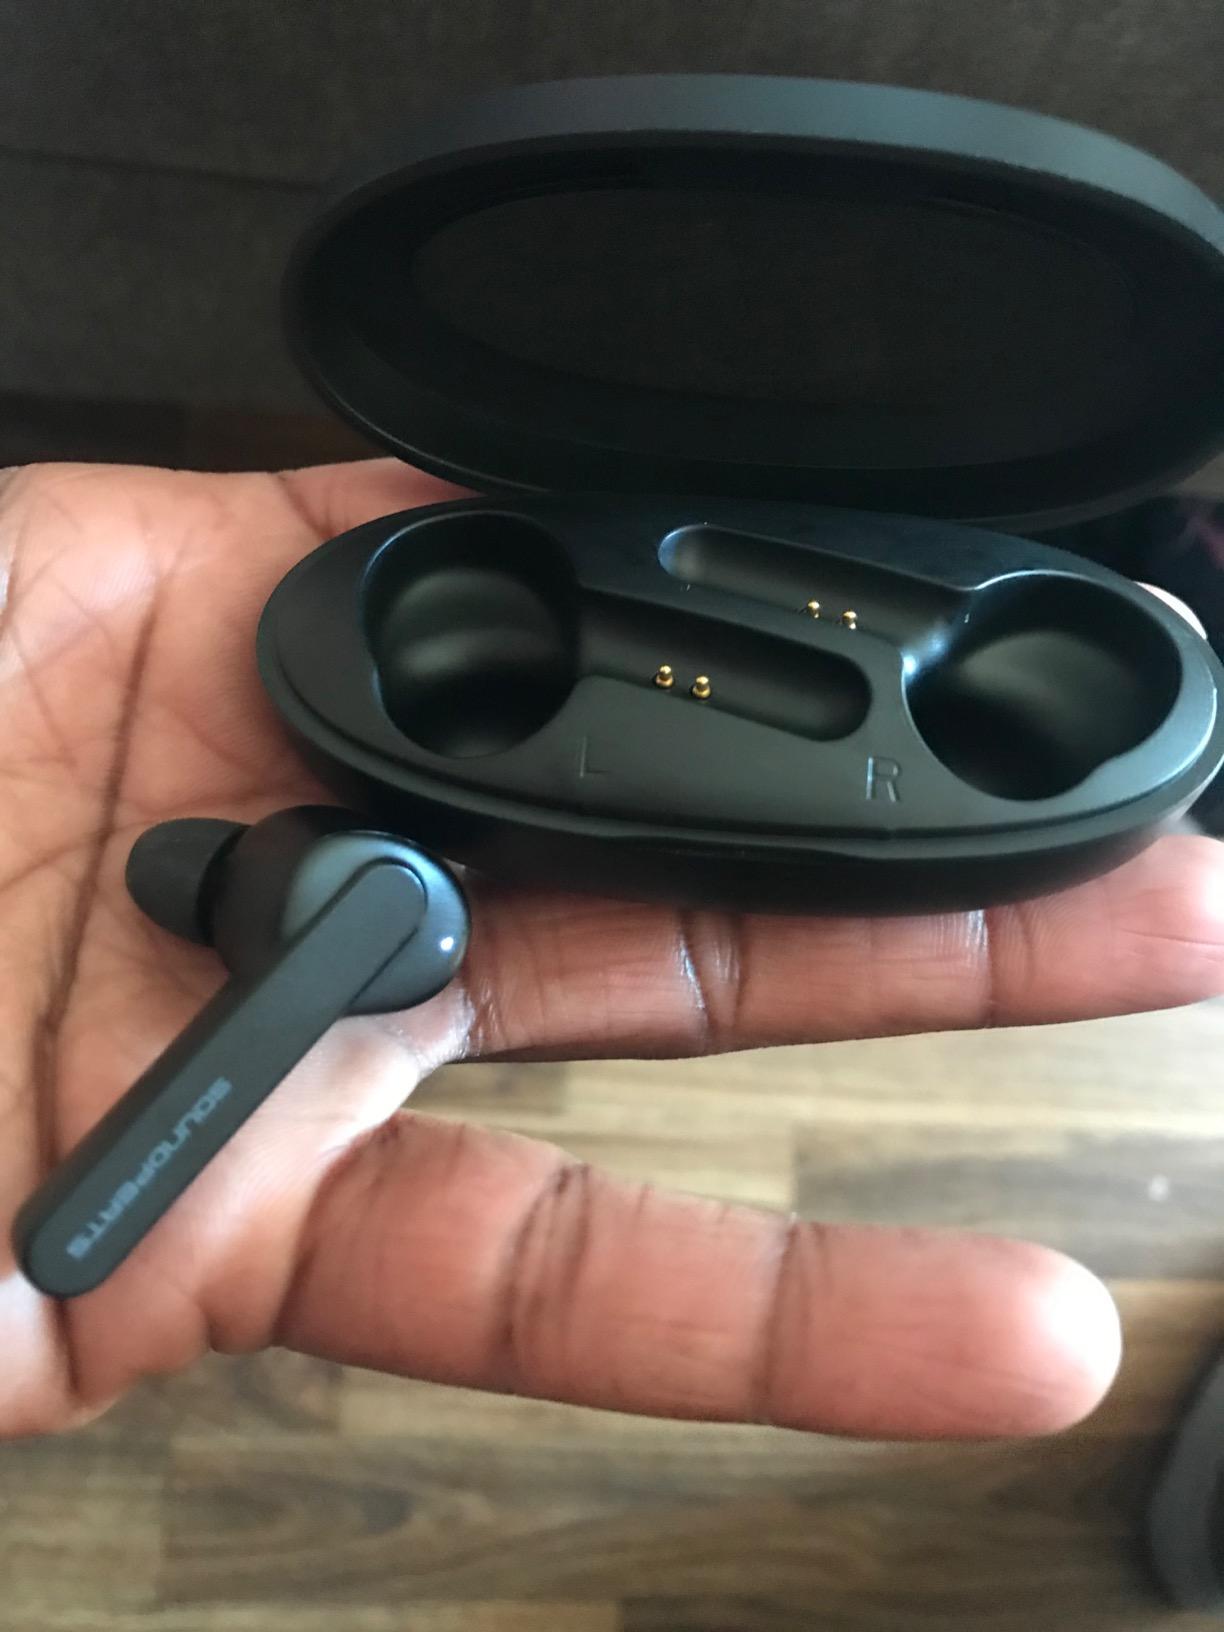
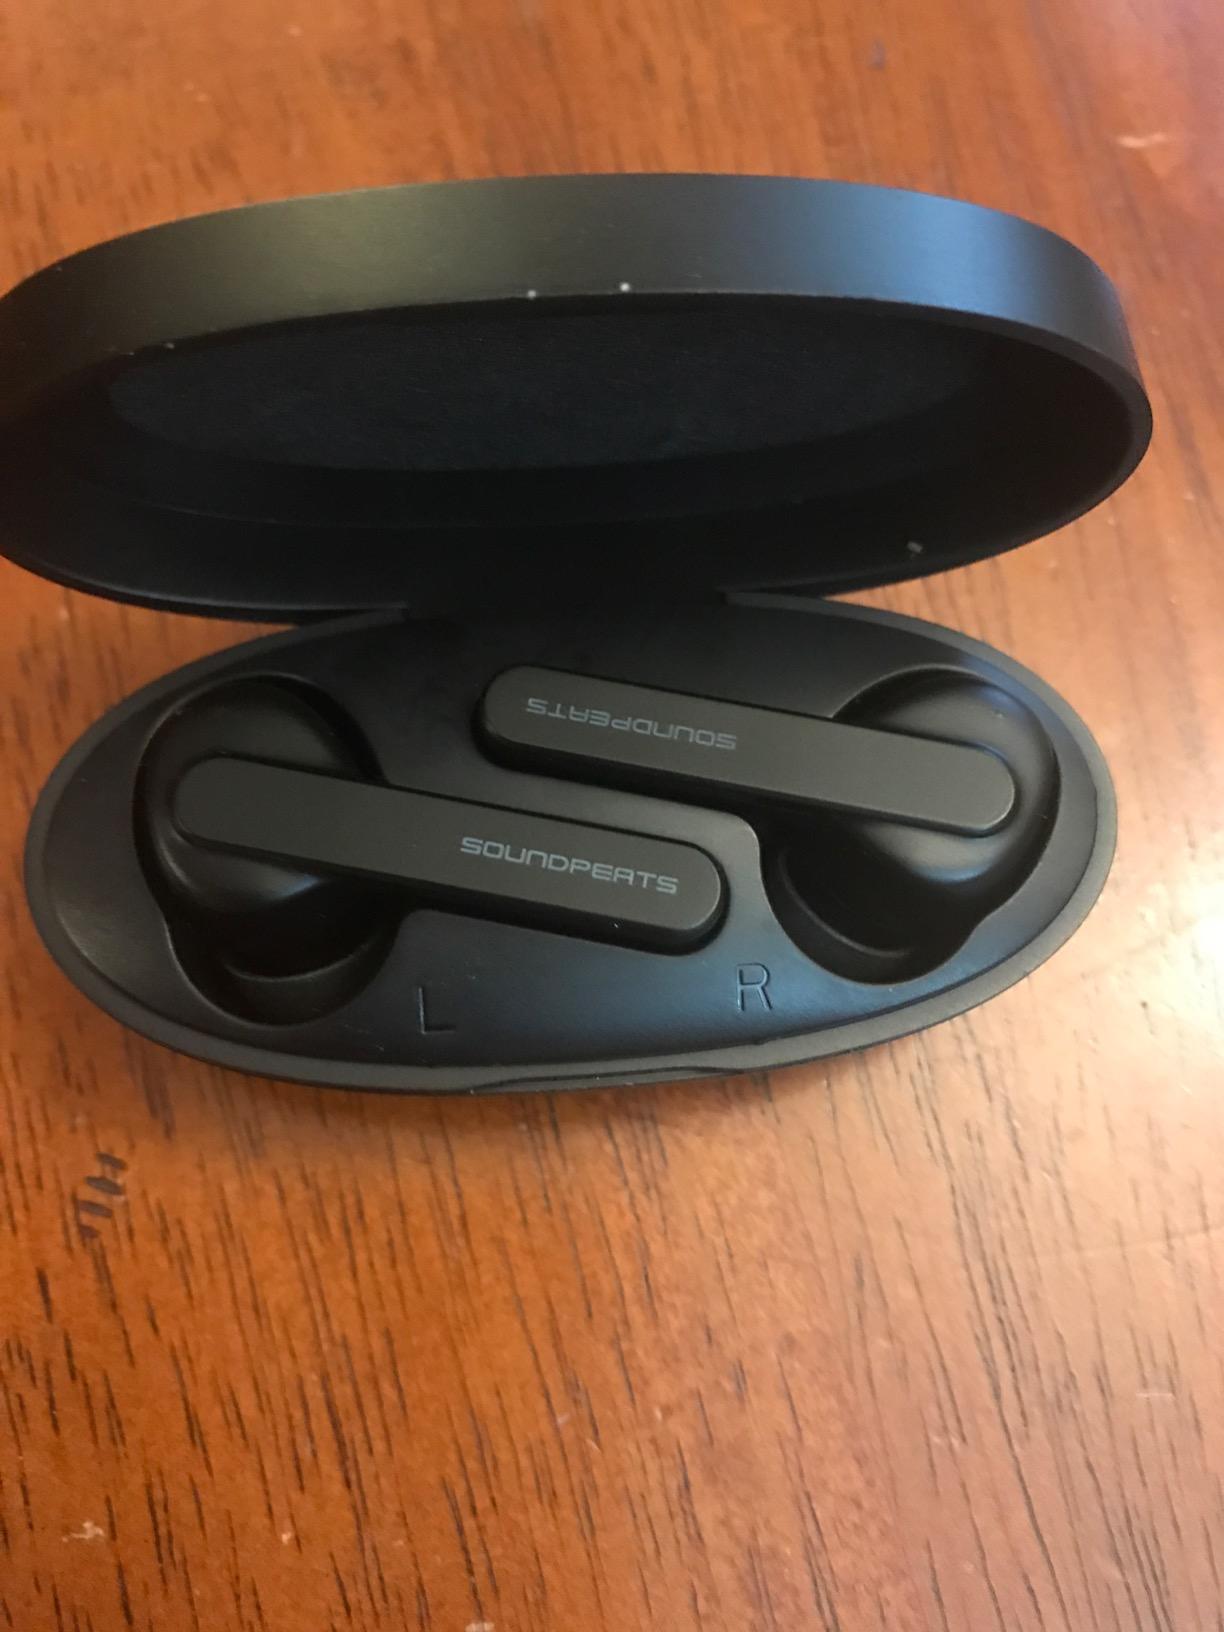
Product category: earbuds
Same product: yes